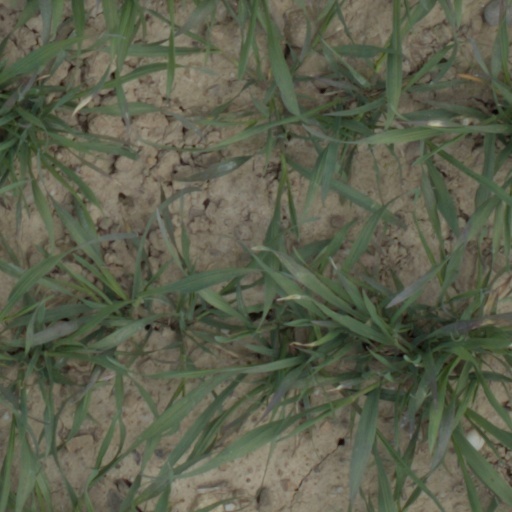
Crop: wheat